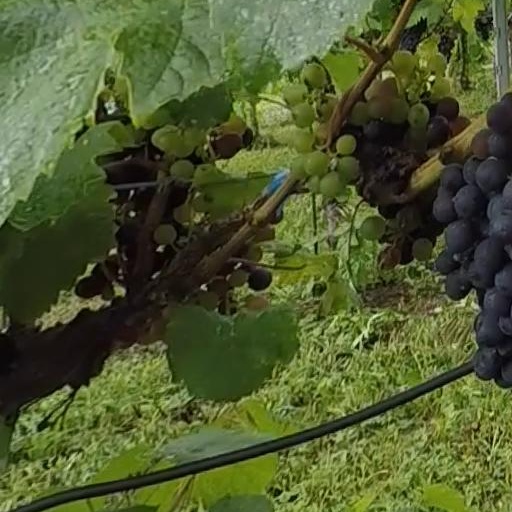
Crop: grape